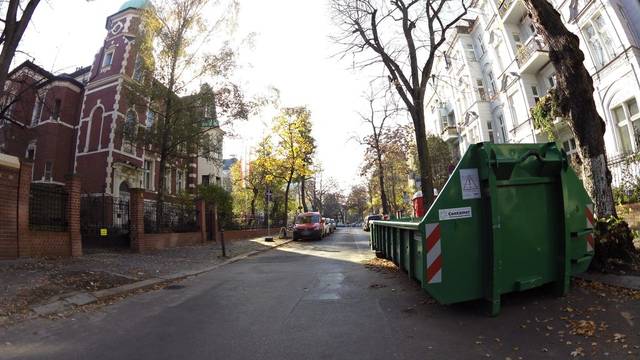
Region: Germany
Coordinates: 52.468, 13.337